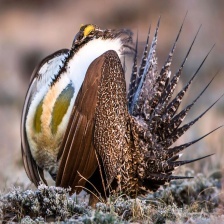
Species: GREATOR SAGE GROUSE
Scientific name: CENTROCERCUS UROPHASIANUS
ImageNet parent category: black_grouse